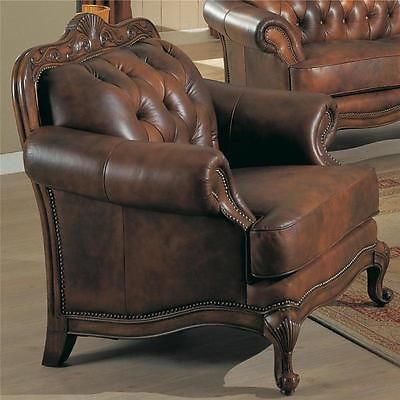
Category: sofa